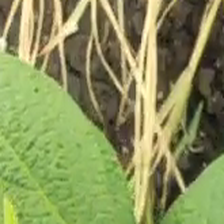
Weed species: Harali_(Cynodon_dactylon)